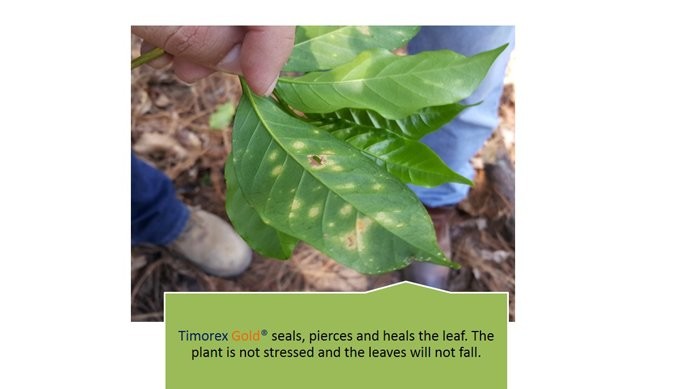
Plant: Coffee
Disease: coffee leaf rust